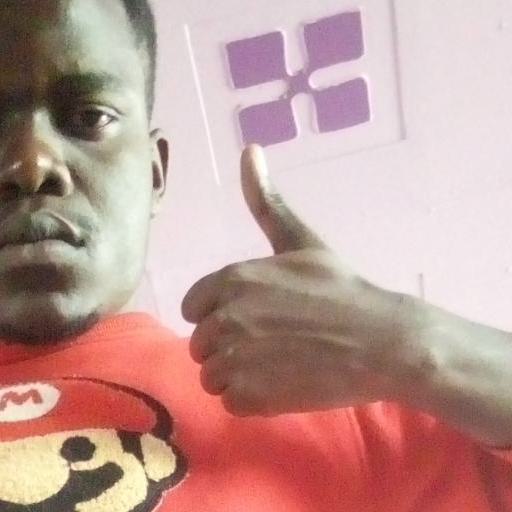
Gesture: like